Edeltraud Günther

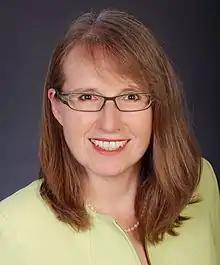
Günther in 2013

Edeltraud 'Edel' Günther (born October 10, 1965, in Augsburg) is a German business and sustainability assessment researcher, and university educator. Günther is currently the Director of the United Nations University Institute for Integrated Management of Material Fluxes and of Resources (UNU-FLORES) while on leave from the Technische Universität Dresden, where she has held the Chair of Business Management, esp. Sustainability Management and Environmental Accounting since 1996. She has also undertaken multiple international visiting professorships, and is the founding member of the Centre for Performance and Policy Research in Sustainability Measurement and Assessment (PRISMA).